We Two Alone

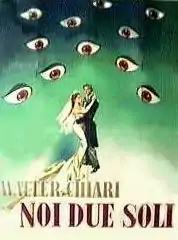

Noi due soli (We Two Alone) is a 1952 Italian comedy film directed by Marcello Marchesi, Vittorio Metz and Marino Girolami.